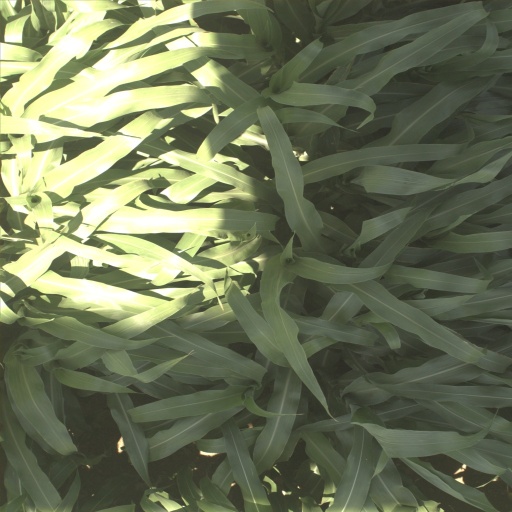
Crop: sorghum